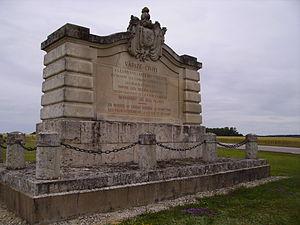
""Varize-Civry à leurs vaillants défenseurs en mémoire des combats soutenus par eux les 10.14.15 octobre 1870 contre les troupes allemandes qui en châtiment de leur noble conduite incendièrent les deux villages - En mémoire du combat soutenu le 29 novembre par les Francs-tireurs de la Gironde et de Paris"""
Les monuments aux morts de la guerre de 1870 constituent les premiers exemples français de monuments rendant hommage aux Morts pour la Patrie citant à égalité les hommes de troupe et les officiers. Les premiers furent élevés dès les années 1870.
Civry est une ancienne commune française située dans le département d'Eure-et-Loir en région Centre-Val de Loire, commune déléguée depuis le 1ᵉʳ janvier 2017 de la commune nouvelle de Villemaury.
Varize est une commune française située dans le département d'Eure-et-Loir en région Centre-Val de Loire.